Adam Walker (inventor)

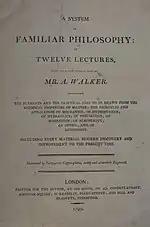
Title page to "A System of Familiar Philosophy" (1799)

He was the author of several articles in the "Philosophical Magazine" and in Arthur Young's "Annals of Agriculture".